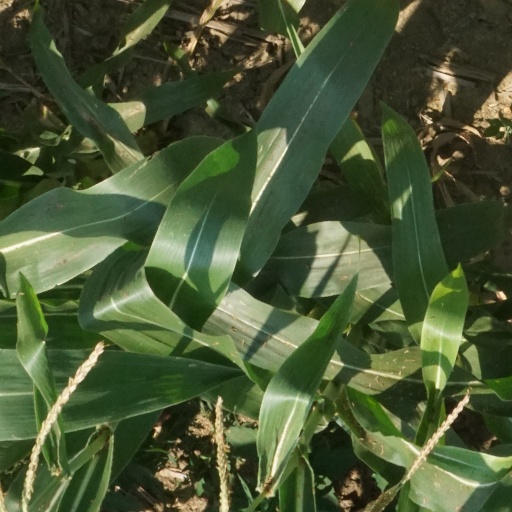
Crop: maize; corn